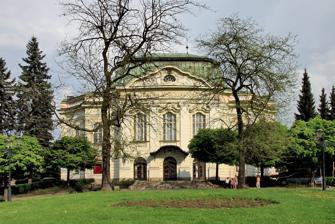
Building: Adam Mickiewicz Theatre, Cieszyn
Country: Poland
Year built: 1910
Adam Mickiewicz Theatre in Cieszyn Teatr im. Adama Mickiewicza w Cieszynie Adam Mickiewicz Theatre in Cieszyn Address Teatralny Square 1 Cieszyn Poland Coordinates 49°45′00″N 18°37′49″E / 49.75000°N 18.63028°E / 49.75000; 18.63028 Owner City of Cieszyn Type Dramatic theatre Capacity 630 Construction Opened 1910 Architect Ferdinand Fellner , Hermann Helmer Website Official website Adam Mickiewicz Theatre ( Polish : Teatr im. Adama Mickiewicza ) is a theatre at the Theatre Square of the Old City in Cieszyn , Poland . History The idea of building a theatre was put forward in spring 1902. A group of wealthy citizens of Cieszyn met at the German House to follow the initiative of a member of the city council, Franz Bartha, and set up the Theatre Construction Society ( German : Der Theater-Bau-Verein ). The board of the association comprised several persons: F. Bartha (chairman), Thomas Lenoch, Leopold Widenka and Johann Struhal. A vice mayor, later mayor Rudolf Bukowski was also elected to become a member of the department. After the association was set up, fund-raising was initiated among local wealthy Germans. 35% of the amount needed was raised, so the next steps were taken - a plot of land was chosen: a central location at the spot of the former barracks. A design was prepared by Viennese architects - Ferdinand Fellner and Hermann Helmer , who already designed 48 theatres in, inter alia, Vienna , Berlin , Toruń and Łańcut . Construction of the theatre was carried out by the company of Eugen Fulda from Cieszyn supported by an entrepreneur based in Berlin and Vienna, Hugo Baruch, experienced in constructing theatre stages and a still operating Viennese company Pittel & Brausewetter. Construction works were finished in 1909, and the theatre was opened as Deutsches Theater [German Theatre] (the German sign was removed from the façade in October 1930). The theatre had 770 seats and standing places (currently 630 seats), a rotating stage, an iron anti-fire curtain, a boiler room and a power station, a decoration and costume depot, a ballet hall and wardrobes. The ceremonial opening took place on 24 September 1910, when a play by Franz Grillparzer , Waves of Sea and Love was produced. The performance was prepared by Oskar Gärtner, the theatre manager. On the occasion of the opening of the theatre it was stressed that the new theatre was meant to be German and not a single word in Polish should ever be uttered on its stage. Shortly after the event this statement became completely disavowed. Ten years after the opening the role of the management of artists was carried out by the German Theatre Association ( German : Teschner Theater-Verein , created from the Theatre Construction Association) and the Polish Theatre Association. On 14 December 1920 the first Polish play, a comedy by Aleksander Fredro , Zemsta , was performed by the Juliusz Słowacki Theatre from Kraków . An equally important event was a production of the opera Halka by Stanisław Moniuszko on 6 January 1923. The opera was performed by the Polish Theatre from Katowice . During World War II the first renovation since the opening of the theatre took place: a rotating stage and an iron curtain were installed, seats in the entire auditorium were replaced (including installation of seats on the second gallery where so far there had been only standing places). For some time the theatre housed a vocational school and a ballet school. After three seasons actors were drafted to the army and actresses were engaged in army works. In 1945 the Ministry of Culture and Art created an institution called the Polish Theatre in Cieszyn, the first principal of which became Mr. Stanisław Kwaskowski. On 18 October 1945 an opening spectacle took place to inaugurate the creation of the new institution - by Aleksander Fredro entitled: Pan Jowialski . From December 1945 to April 1961 the theatre operated as the second stage of the Polish Theater in Bielsko-Biała - the theatre presented all the productions that the theatre in Bielsko had in its repertoire. In 1961 the theatre was handed over to the authorities of Cieszyn and since that time it has been organisationally subordinated to the Municipal House of Culture in Cieszyn. In 1965 another overhaul connected with the modernization of the stage and anti-fire facilities took place; gilding in the auditorium was refreshed as well. A new opening of the theatre took place on 4 December 1965. It was celebrated by a production of The Haunted Manor by Stanisław Moniuszko performed by Bytom Opera . Another milestone for the theatre proved to be a two-year general overhaul in 1977–1979. In the course of the overhaul the following works were undertaken: replacement of the roof cover, installation of new window frames and doors, reconstruction of the oak entrance door, replacement of the heating system, installation of new technical equipment, replacement of electric wiring, reconstruction of the stucco of the foyer, the auditorium and staircases, installation of new upholstery of seats. On this occasion a sculptor from Cieszyn, Jan Herma, sculptured for the theatre bass reliefs of Helena Modrzejewska , Stanisław Moniuszko and Wojciech Bogusławski . After completion of the renovation, the theatre was handed over to the administration of the Polish Theatre in Bielsko-Biała. At that time the theatre was called the State Polish Theatre Bielsko-Cieszyn of Adam Mickiewicz. The ceremonial opening of the redecorated theatre took place on 5 November 1979. The event was celebrated by a performance of Pan Tadeusz . Since 1993 the Theatre of Adam Mickiewicz has been managed by the city authorities of Cieszyn. Architecture Detail of the bas-relief on the theatre façade A five-story building of a cubic capacity of 16,944 m 3 (598,400 cu ft) designed for 770 seats, constructed in the style of late Viennese Baroque. The façade is distinguished by a seven axes main façade with a triangle projection. Vertical divisions of the façade are emphasized by flat listens. A ledge, in its projection part, is finished by a pediment with a “kidney window” and a bas-relief in the shape of leaves, tree branches and decorative motives in rocaille style. Over the window, there is an attribute of Apollo - a bas-relief in the shape of a lire braided with a twig. The building is covered by a high mansard roof with dormers and a turret . The vestibule is entered by three semi-circular portals over which windows were located and decorated by lintels of windowsills and dripstones . Over the central portal leading to the theatre a metal marquise is placed. The interior of the theatre is dominated by three colours: white, gold and red. The first and the second floor is led to by staircases located at the sides of the oval vestibule. A ticket office is designed opposite to the entrance. Behind it there is a corridor surrounding the auditorium located on the ground floor into which ten doors lead. The corridor leads also to the theatre back end: depots, wardrobes, the flat of the guard and a doctor's room. On the first floor there is a foyer with crystal chandeliers, from which one can go to ten box seats and a balcony of the auditorium. Stucco in the shape of leaves, shells and peacock tails located mainly on the ceiling and the frame of the stage. In front of the stage there is an orchestral moat, which can obscure the floor. The portal of the stage is decorated by a mask of Melpomene , and the ceiling is enriched by forged-in metal and plated ceiling. In the lobby of the theatre there is a plaque that commemorates the initiators of the construction of the theatre - Franz Barth and Johann Struhal. The following Viennese artists were responsible for decorating: Heinrich Hendner (stucco work), Friedrich Volkel (sculptures), Josef Kotts, Paul Niedoba (artistic painting), Eduard Riese (artistic metalwork), Ferdinand Moser (stage decoration). The theatre had excellent acoustics - a whisper from the stage was heard in the ninth row on the second balcony, where sound catchers in the shape of a shell were placed. The point of the best audibility was determined on the fifth row of the ground floor. Activities The theatre runs culture management activities. It offers performances of: theatre companies, musical companies, opera companies, operetta companies, ballet companies, folkloric companies, recitals, entertainers groups, music bands and cabarets. Frequent events taking place in the theatre are: presentations of amateur troupes, symposia, youth meetings, jubilee celebrations, school talent shows, theatre and film make-up and theatre workshops with a master. One of the recurring events in the theatre since 1989, is the International Theatre Festival At the Border (currently Without Borders), which was organized by the Association of Polish-Czech-Slovak Solidarity. Trivia In 1969 An Appeal to the audience of Adam Mickiewicz Theatre in Cieszyn was published, with original “comments on using the theatre”. They were created by The Theatre Lovers Section and the then Director - Jan Foltyn: Punctuality is a sign of culture. Entering the audience after a beginning of a performance is not allowed. The late must wait in the corridor until a break. Leaving the audience during a performance should also be reduced to instances of illness, and escaping at the end of a performance, when artists are thanked and given flowers, should not take place. Garments shall be returned only after the lights go on. Entering the theatre without a ticket is treated similarly to travelling by train or bus without paying a fare. A well-behaved spectator shall not eat during a performance, make noises with wrappings, treat others with candies, talk, whisper and even hum or speak loudly. So far smoking is allowed in the lobby on the ground floor and at the buffet on the first floor. On the stairs, in the corridors and in the toilets smoking is not allowed. (Non-compliance shall be penalised by mandates). All instances of prank and hustle by the young at the stairs and corridors are prohibited. Booked tickets should be purchased at least 4 days before a performance (...). One should also purchase tickets for the second balcony, where the price is lower, and visibility and acoustics in such a small theatre are good as well. Giving tickets (especially the ones from companies) for plays for adults to children is pointless, since the young shall not be allowed inside. From 2 to 7 May 1974, inside the theatre Andrzej Wajda was shooting his film entitled The Promised Land . "For the purpose of the film seats were removed and replaced by chairs. Also, a classic prompter's box was installed. Small theatre shells with candles were created (this is how a theatre used to be illuminated), door handles were replaced." On 31 May 1991, in the course of the second edition of the International Theatre Festival At the border an unusual event took place related to the production of The Brothers Karamazov prepared by a Czechoslovak theatre from Ústí nad Labem . In the course of the performance the director of the theatre got a phone call from the Border Guard in Cieszyn. The question was: Is it true, that at the moment a performance is in progress with the participation of Czech actors? The director was informed that two individuals claiming to be actors were detained for illegal crossing of the border. It was promptly discovered that, indeed, two actors who were about to appear of the stage were missing. Thanks to the goodwill of the commanding officer of the Border Guard and the intervention of the festival organizers - the members of the Association of Polish-Czech-Slovak Solidarity, the actors were brought to the theatre and they participated in the performance. It turned out that the actors became victims of their own ignorance related to crossing the border in Český Těšín . The actors were staying on the Czech side of the Olza River and decided to walk from their hotel to the theatre (the remaining part of the theatre group went by bus). They did not take into account the fact that there would be a long queue to the border checks (reaching the railway station in Český Těšín). The actors did not have enough time to queue and the queuers, the so-called ants (persons dealing with carrying alcohol and cigarettes from the Czech Republic), did not let them go forward. The determined actors decided to cross the river by foot and were detained by the Polish Border Guard . The performance was finished successfully, while the audience was completely unaware of the entire event. In front of the theatre there are two trees, monuments of nature – Gleditsia triacanthos . References